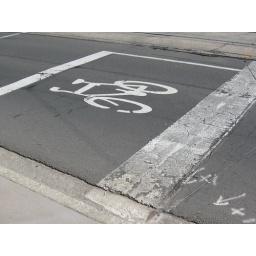
This bicycle got fwattened by a car or a bus or something. Still no sign of the wider.